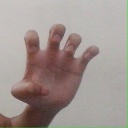
अक्षर: झ